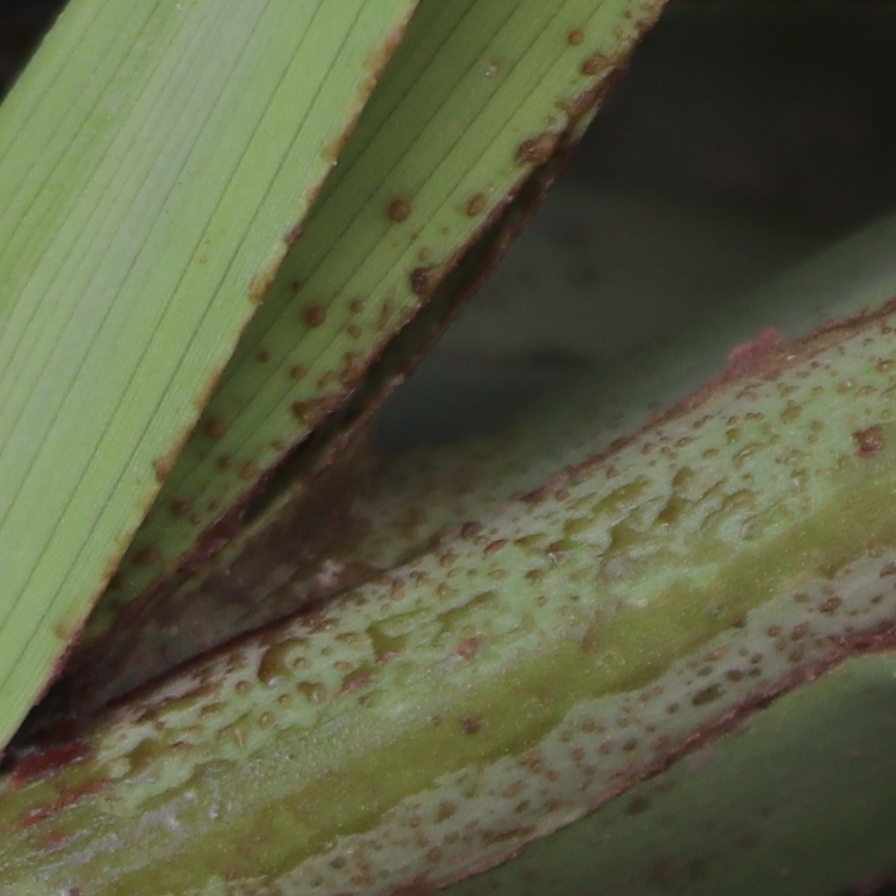
Label: Dubas